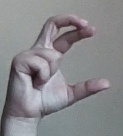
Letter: thal